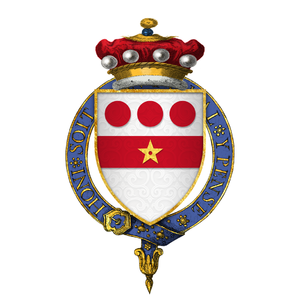
Dévereux, famille noble anglo-normande dont le nom signifie « D'Évreux », désignant une personne originaire d'Évreux en Normandie. Le e intermédiaire entre le v et le r est une caractéristique de l'anglo-normand cf. ancien français vrai, vray > anglo-normand verai, veray > anglais very.